Soluntum

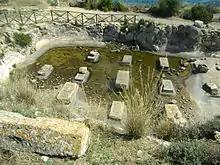
The great cistern by the Agora.

The agora is a rectangular plaza, which was the central place for festivals, gatherings, and markets in the city. There appears to have been a doorway or gate at the southern entrance since remains of a stone threshold and a large six-pointed star made of plaster were found there. The west side was bordered by a stoa of the type with projecting wings. It is 68.7 metres long and 20.3 metres wide. There are two side wings. The whole front of the stoa is lined with columns. Behind this are nine exedrae. The Doric columns of the portico are mostly lost, but much of the structure remains, including parts of the tufa sima, which are decorated with lion's head waterspouts and can be dated stylistically to the second century BC. The second story of the stoa was made up of half-columns, with decorative blocks bearing a diamond pattern in between them. These blocks were also used for the second floor of the stage building in the theatre and the second floor of the peristyles of several of the private houses. It is a decorative element that was particularly popular in the western Mediterranean. In the northernmost exedra there are two spaces for statues with Greek inscriptions identifying them as statues of Apollonius and Ariston (a father-son pair).